Meijing station

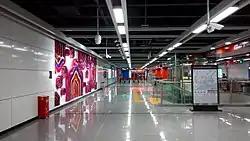

Meijing station is a Metro station of Shenzhen Metro Line 9. It opened on 28 October 2016.